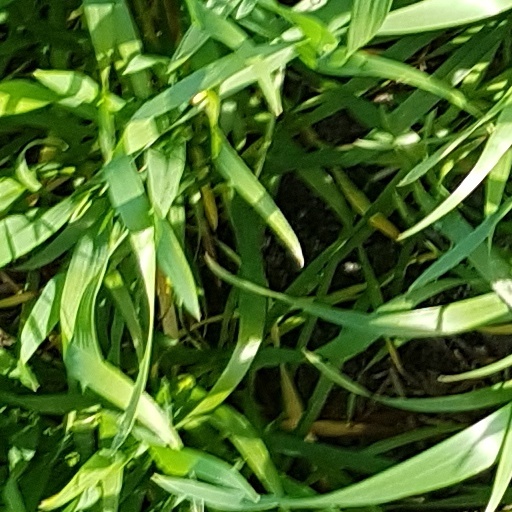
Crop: wheat